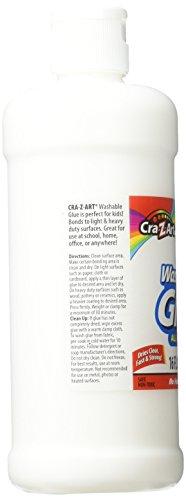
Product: Cra-Z-Art Glue & Adhesives (Office Essentials) Glue Washable
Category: Toys & Games | Arts & Crafts
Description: Washable glue.
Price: $2.97
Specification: ProductDimensions:2.5x2.6x6.5inches|ItemWeight:1pounds|ShippingWeight:1.16pounds(Viewshippingratesandpolicies)|DomesticShipping:ItemcanbeshippedwithinU.S.|InternationalShipping:ThisitemcanbeshippedtoselectcountriesoutsideoftheU.S.LearnMore|ASIN:B071P15X8Z|Itemmodelnumber:11355|Manufacturerrecommendedage:5yearsandup